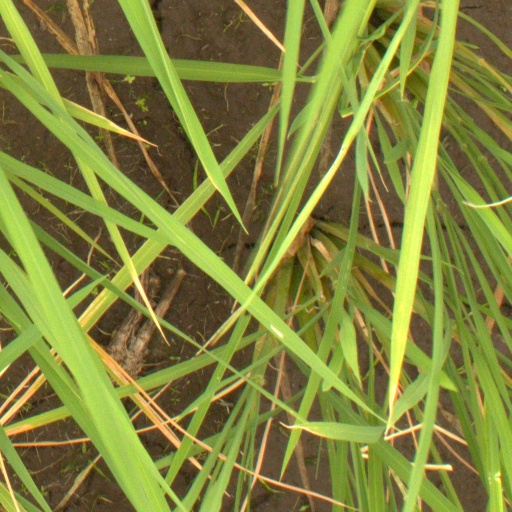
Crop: rice